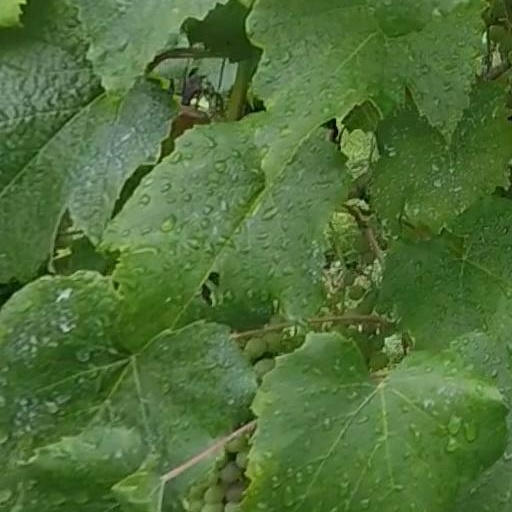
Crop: grape